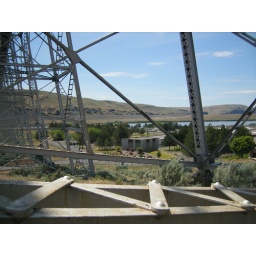
railroad bridge over river